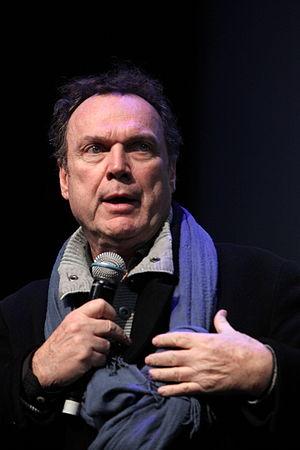
Le contenu, ou une partie du contenu, de cet article de Wikipédia a été repris par M Radio sans mention de la licence CC-BY-SA 3.0 ni des auteurs. Cet article de Wikipédia n’enfreint donc pas le droit d’auteur sur ce point.